Moomins on the Riviera

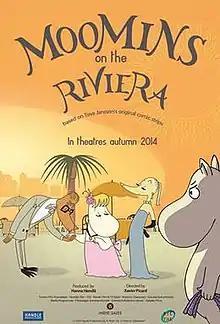
Finnish theatrical release poster

Moomins on the Riviera (Finnish title: "Muumit Rivieralla") is a 2014 animated family comedy film directed by Xavier Picard and produced by Hanna Hemilä, who is also co-director. The film is based on "Moomin" comic strips by Tove Jansson and Lars Jansson.